Bodo Kirchhoff

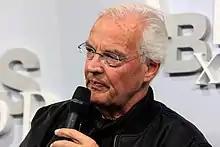
Kirchhoff at the Frankfurt Book Fair 2016

Bodo Kirchhoff (born 6 July 1948) is a German writer and novelist. He was born in Hamburg before moving with his family to Kirchzarten in the Black Forest in 1955, which he describes as a culture shock. In addition to writing literary fiction, he has worked on various projects for German television, such as long-runner "Tatort", and has written movie screenplays. One of his best-known novels is "Infanta" (1990), which has been translated into more than a dozen languages. In 2016, his novel, which features an African migrant in Italy, "Encounter" won the German Book Prize.